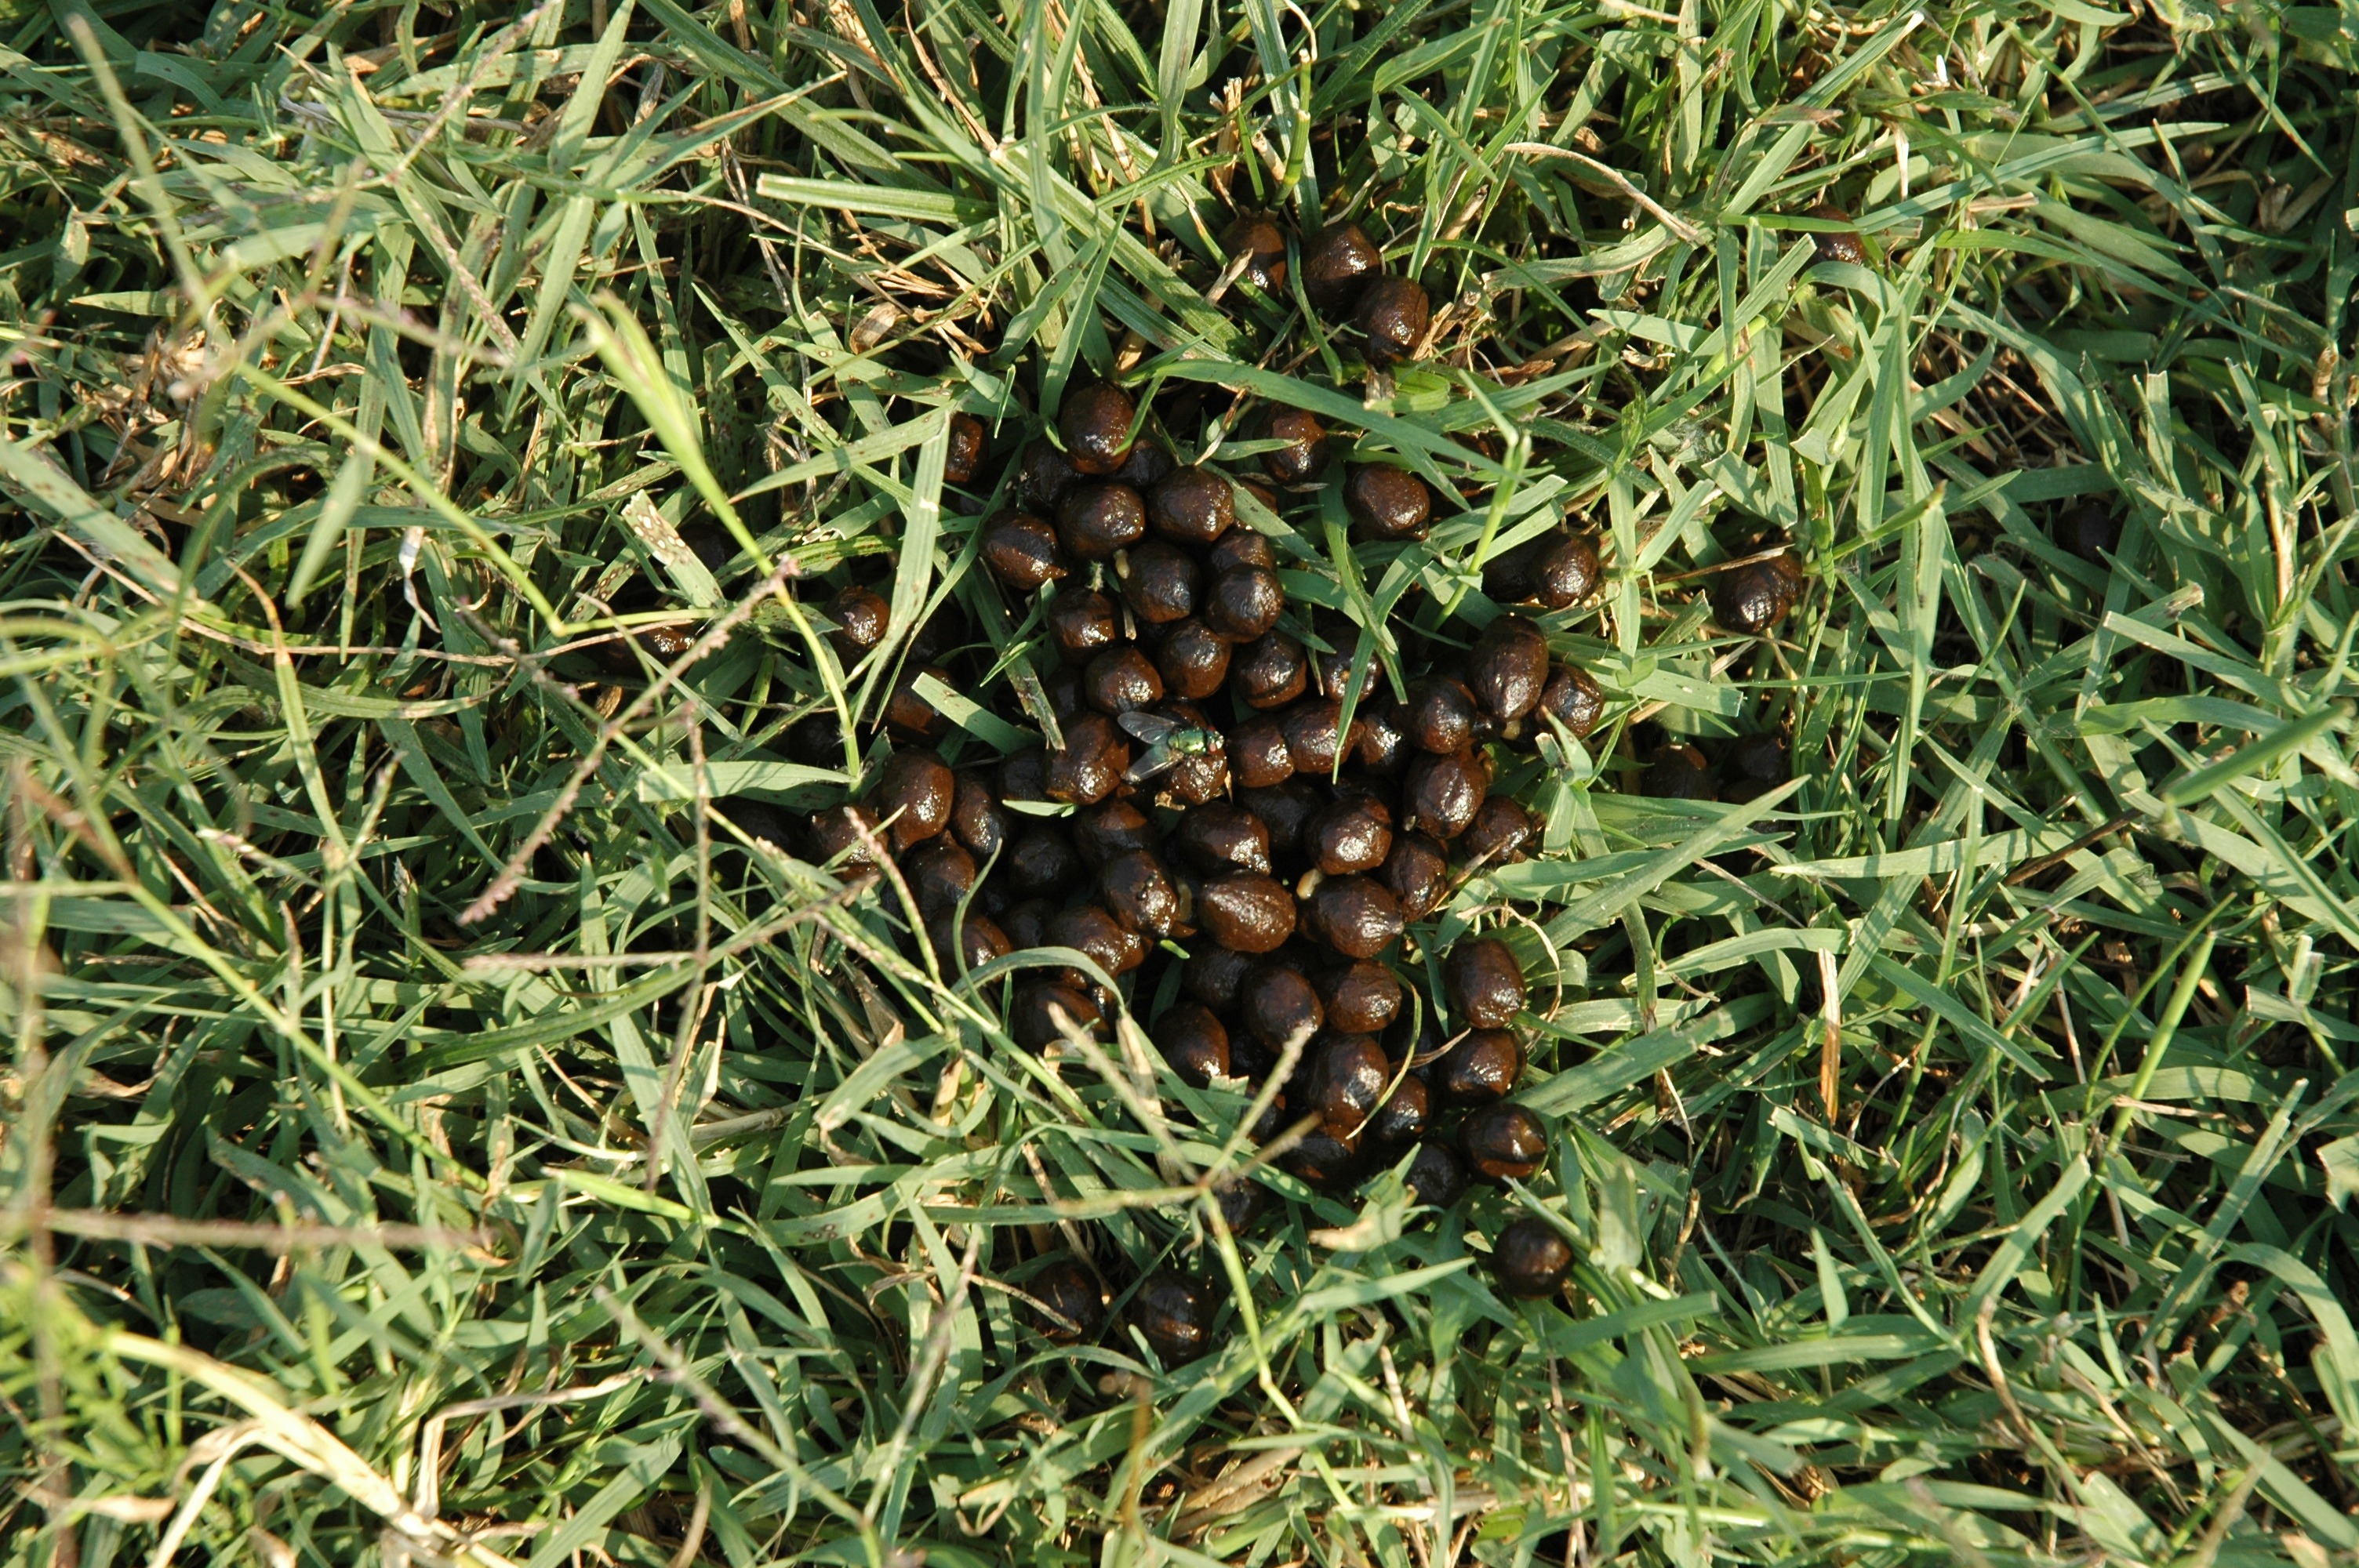
tree, nature, grass, plant, lawn, fruit, leaf, flower, fly, food, produce, shrub, flowering plant, fertilizer, grass family, woody plant, land plant, goat shit